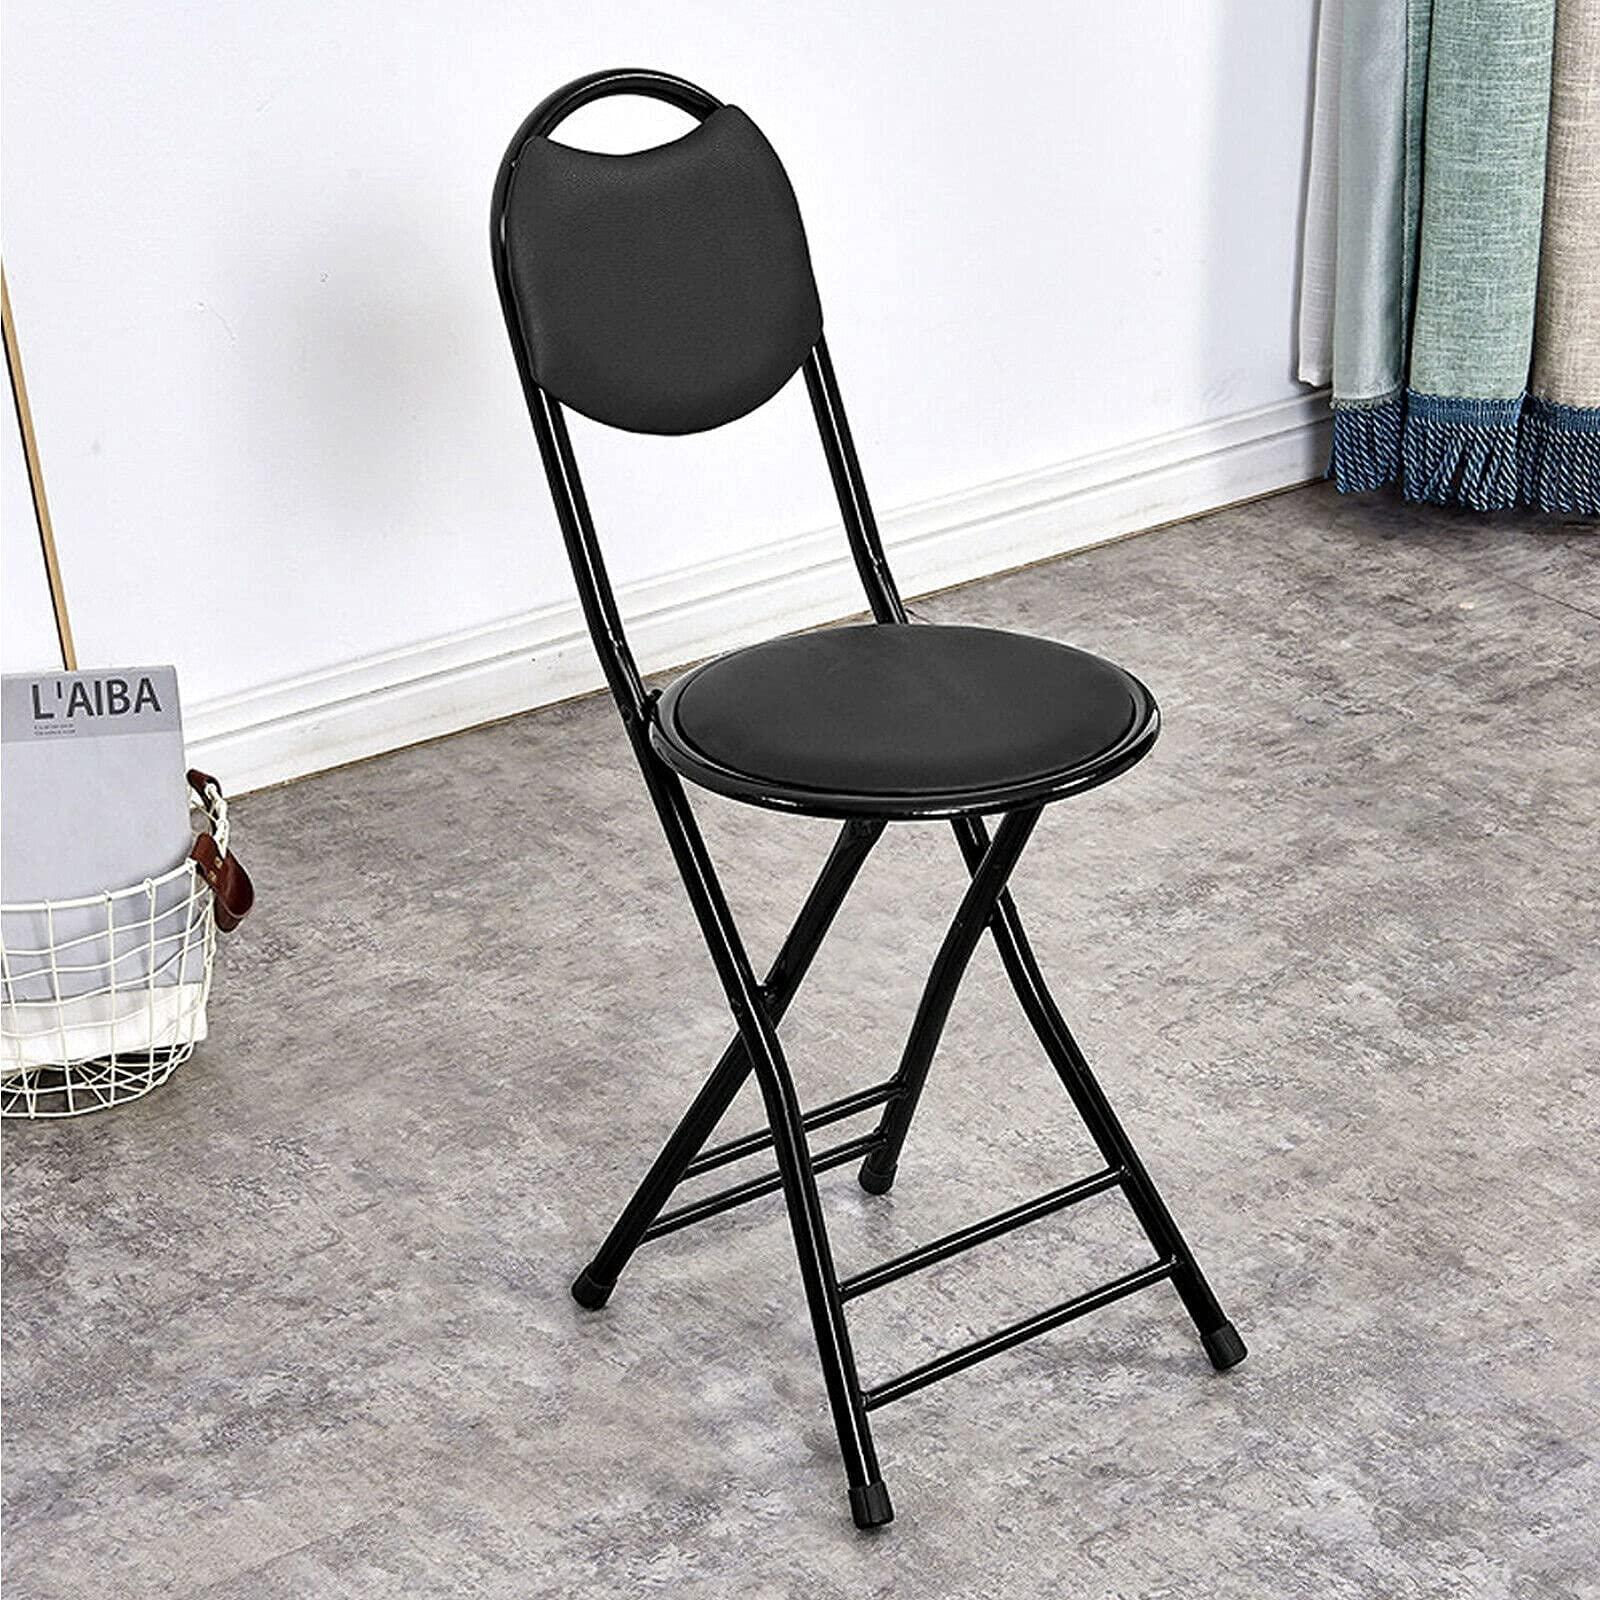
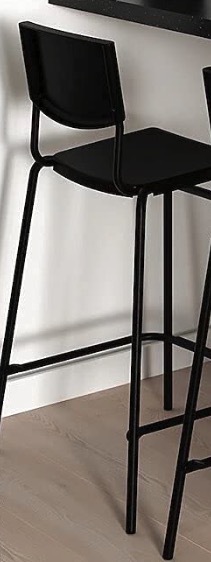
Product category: stool
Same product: no